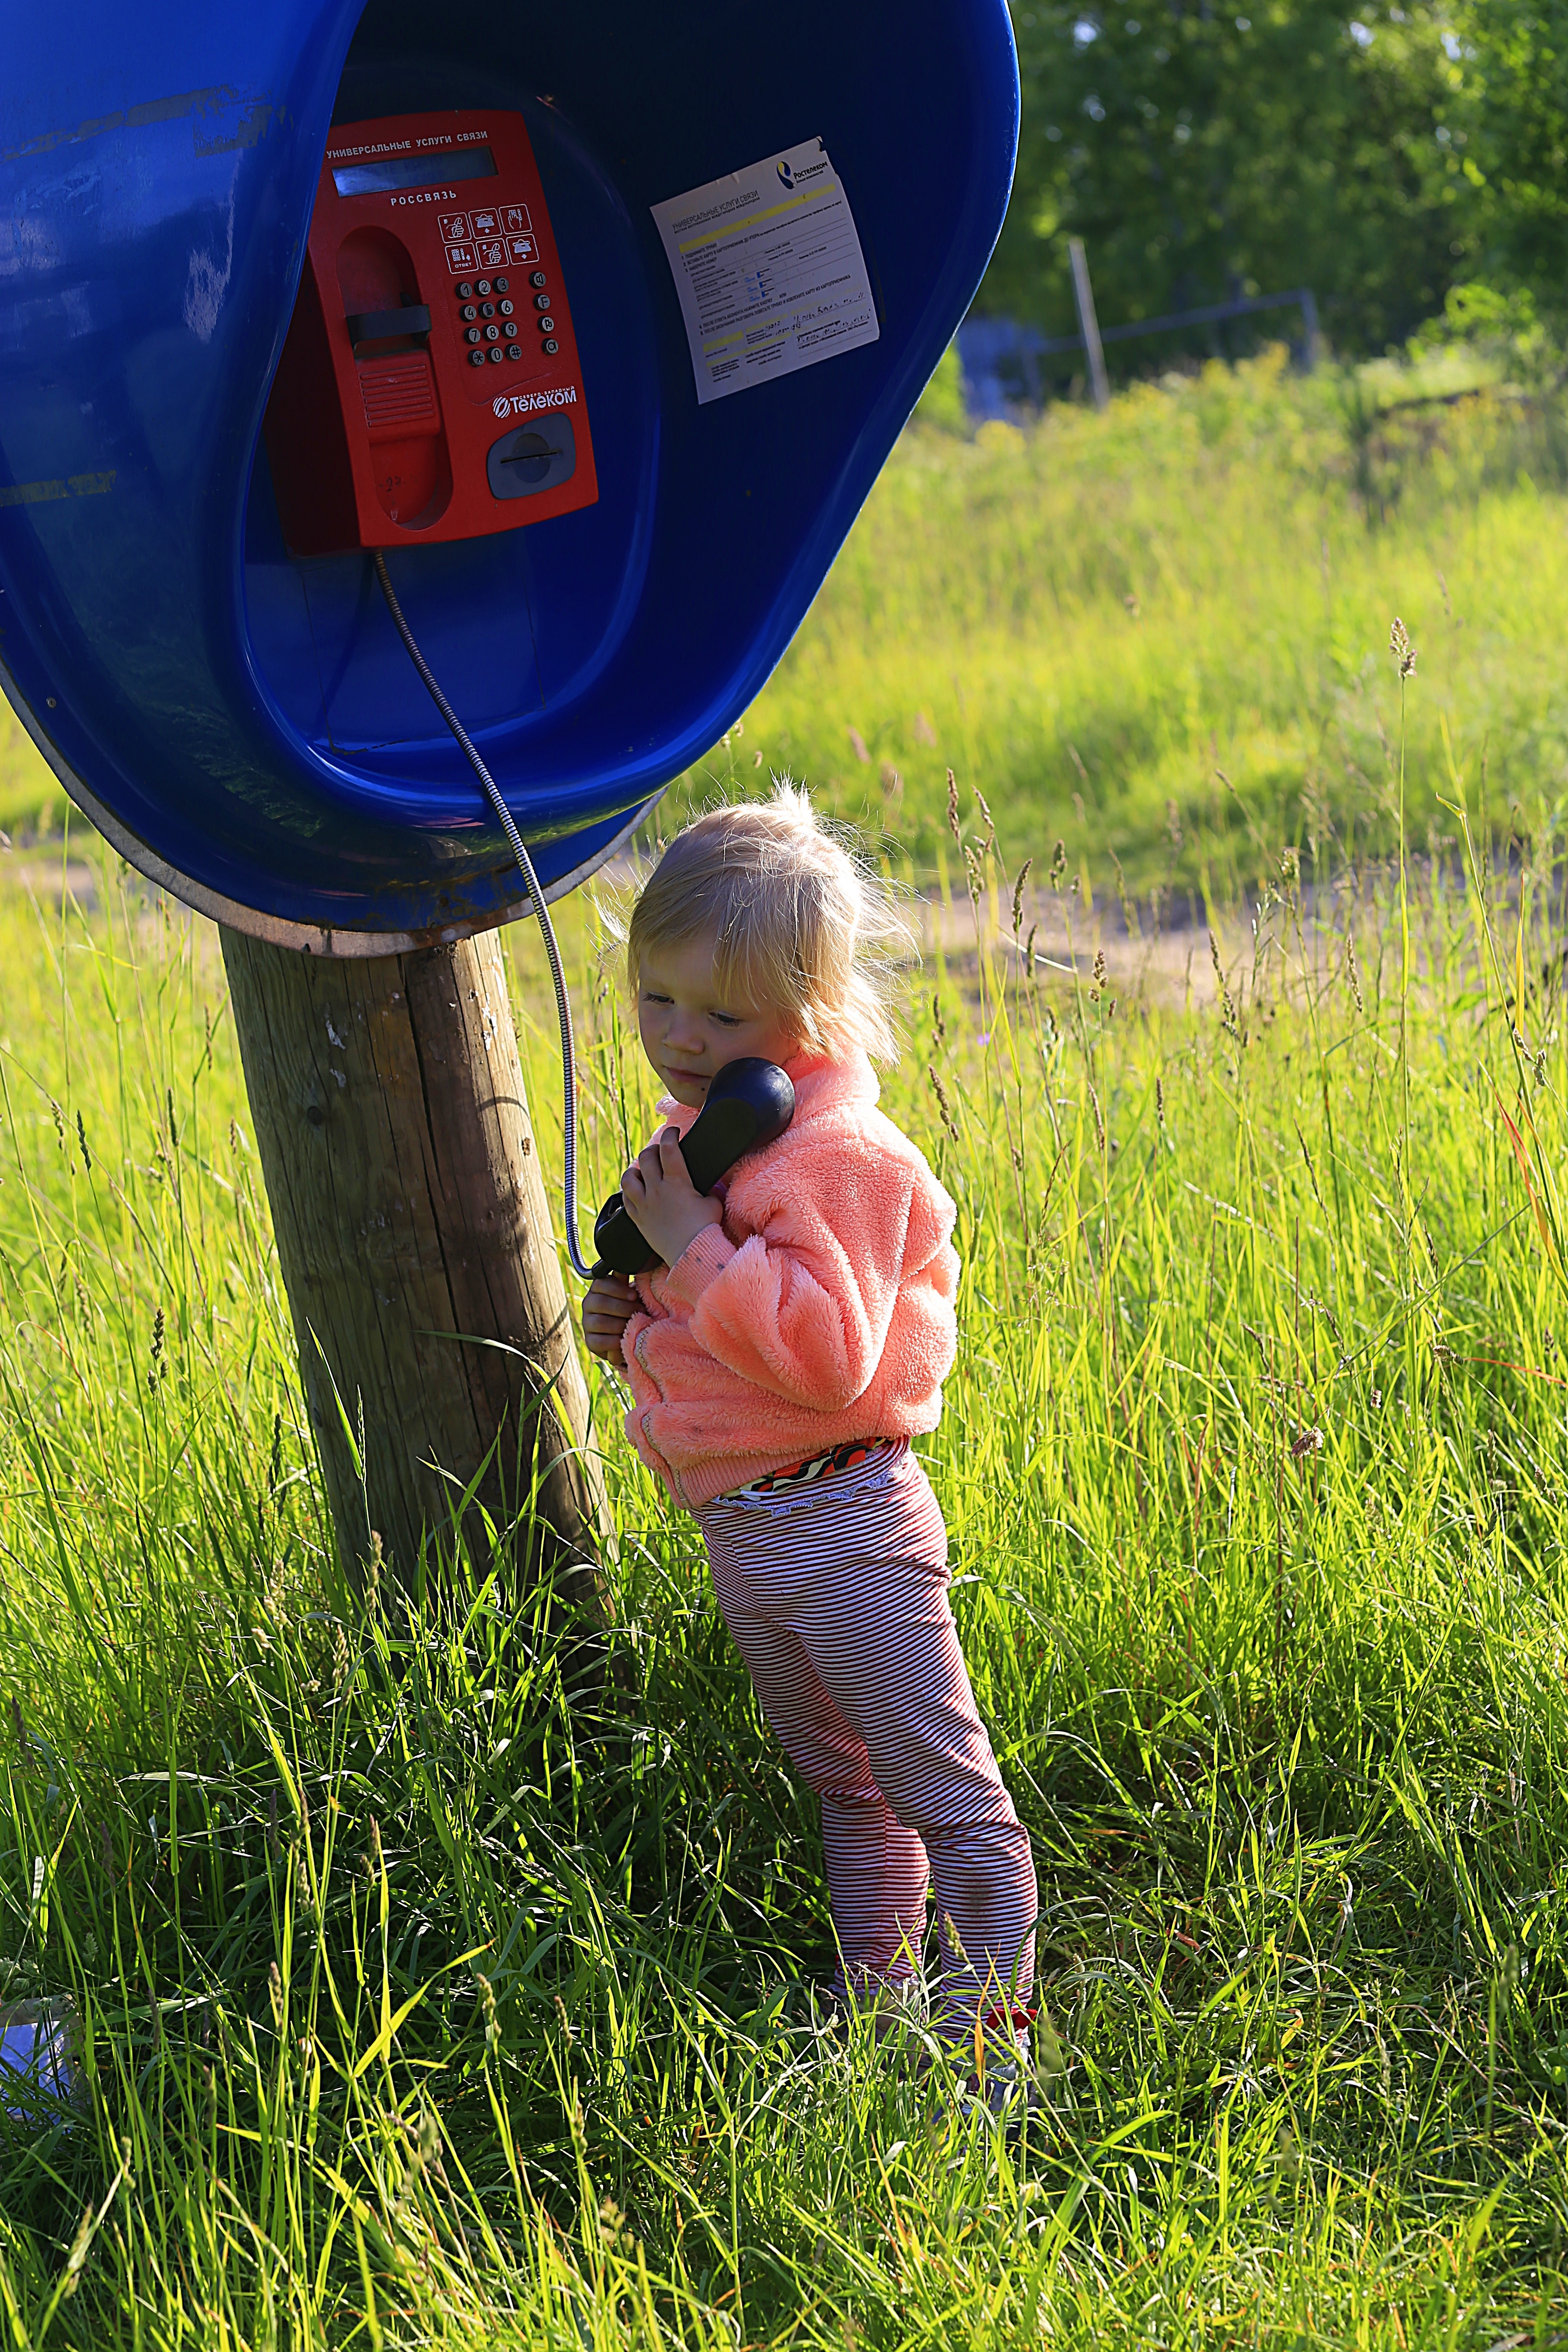
landscape, grass, girl, lawn, meadow, play, view, photo, summer, village, youth, child, baby, fun, toddler, call, russia, russian village, moment, experiences, backwoods, sincerity, touching, the little girl, exhilarating, short beeps